Unicorn Grocery

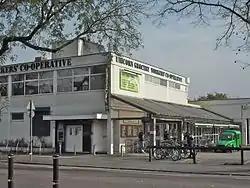
Unicorn Grocery in 2011, prior to a refurb

The business occupies a site (including large storage and office space), has a turnover of around £7 million, and employs around 65 co-op members plus casual staff. It sells unpackaged organic fruit and vegetables, basic dried ingredients, prepared foods, chilled and delicatessen goods, organic bread and alcohol and environmentally friendly body and household products. All are sourced with the shop's principles in mind, with a focus on local, organic and fair-trade. As well as groceries, the shop provides a kids play area, information about the products and what to do with them, and a 'Green Roof'.